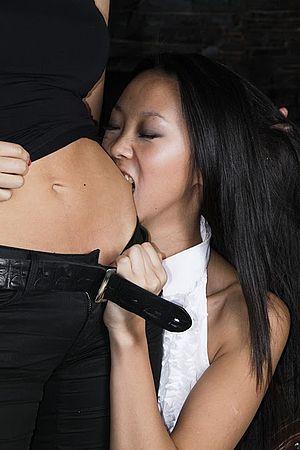
L' Odaxelagnie est une paraphilie/pratique sexuelle durant laquelle un partenaire potentiel mord un autre partenaire durant une relation soit sexuelle, soit sadomasochiste. La morsure peut être plus ou moins intense et provoque une excitation chez certains individus. Les morsures peuvent s'effectuer sur différents endroits du corps comme notamment les bras, les épaules, les mains et occasionnellement le sexe.